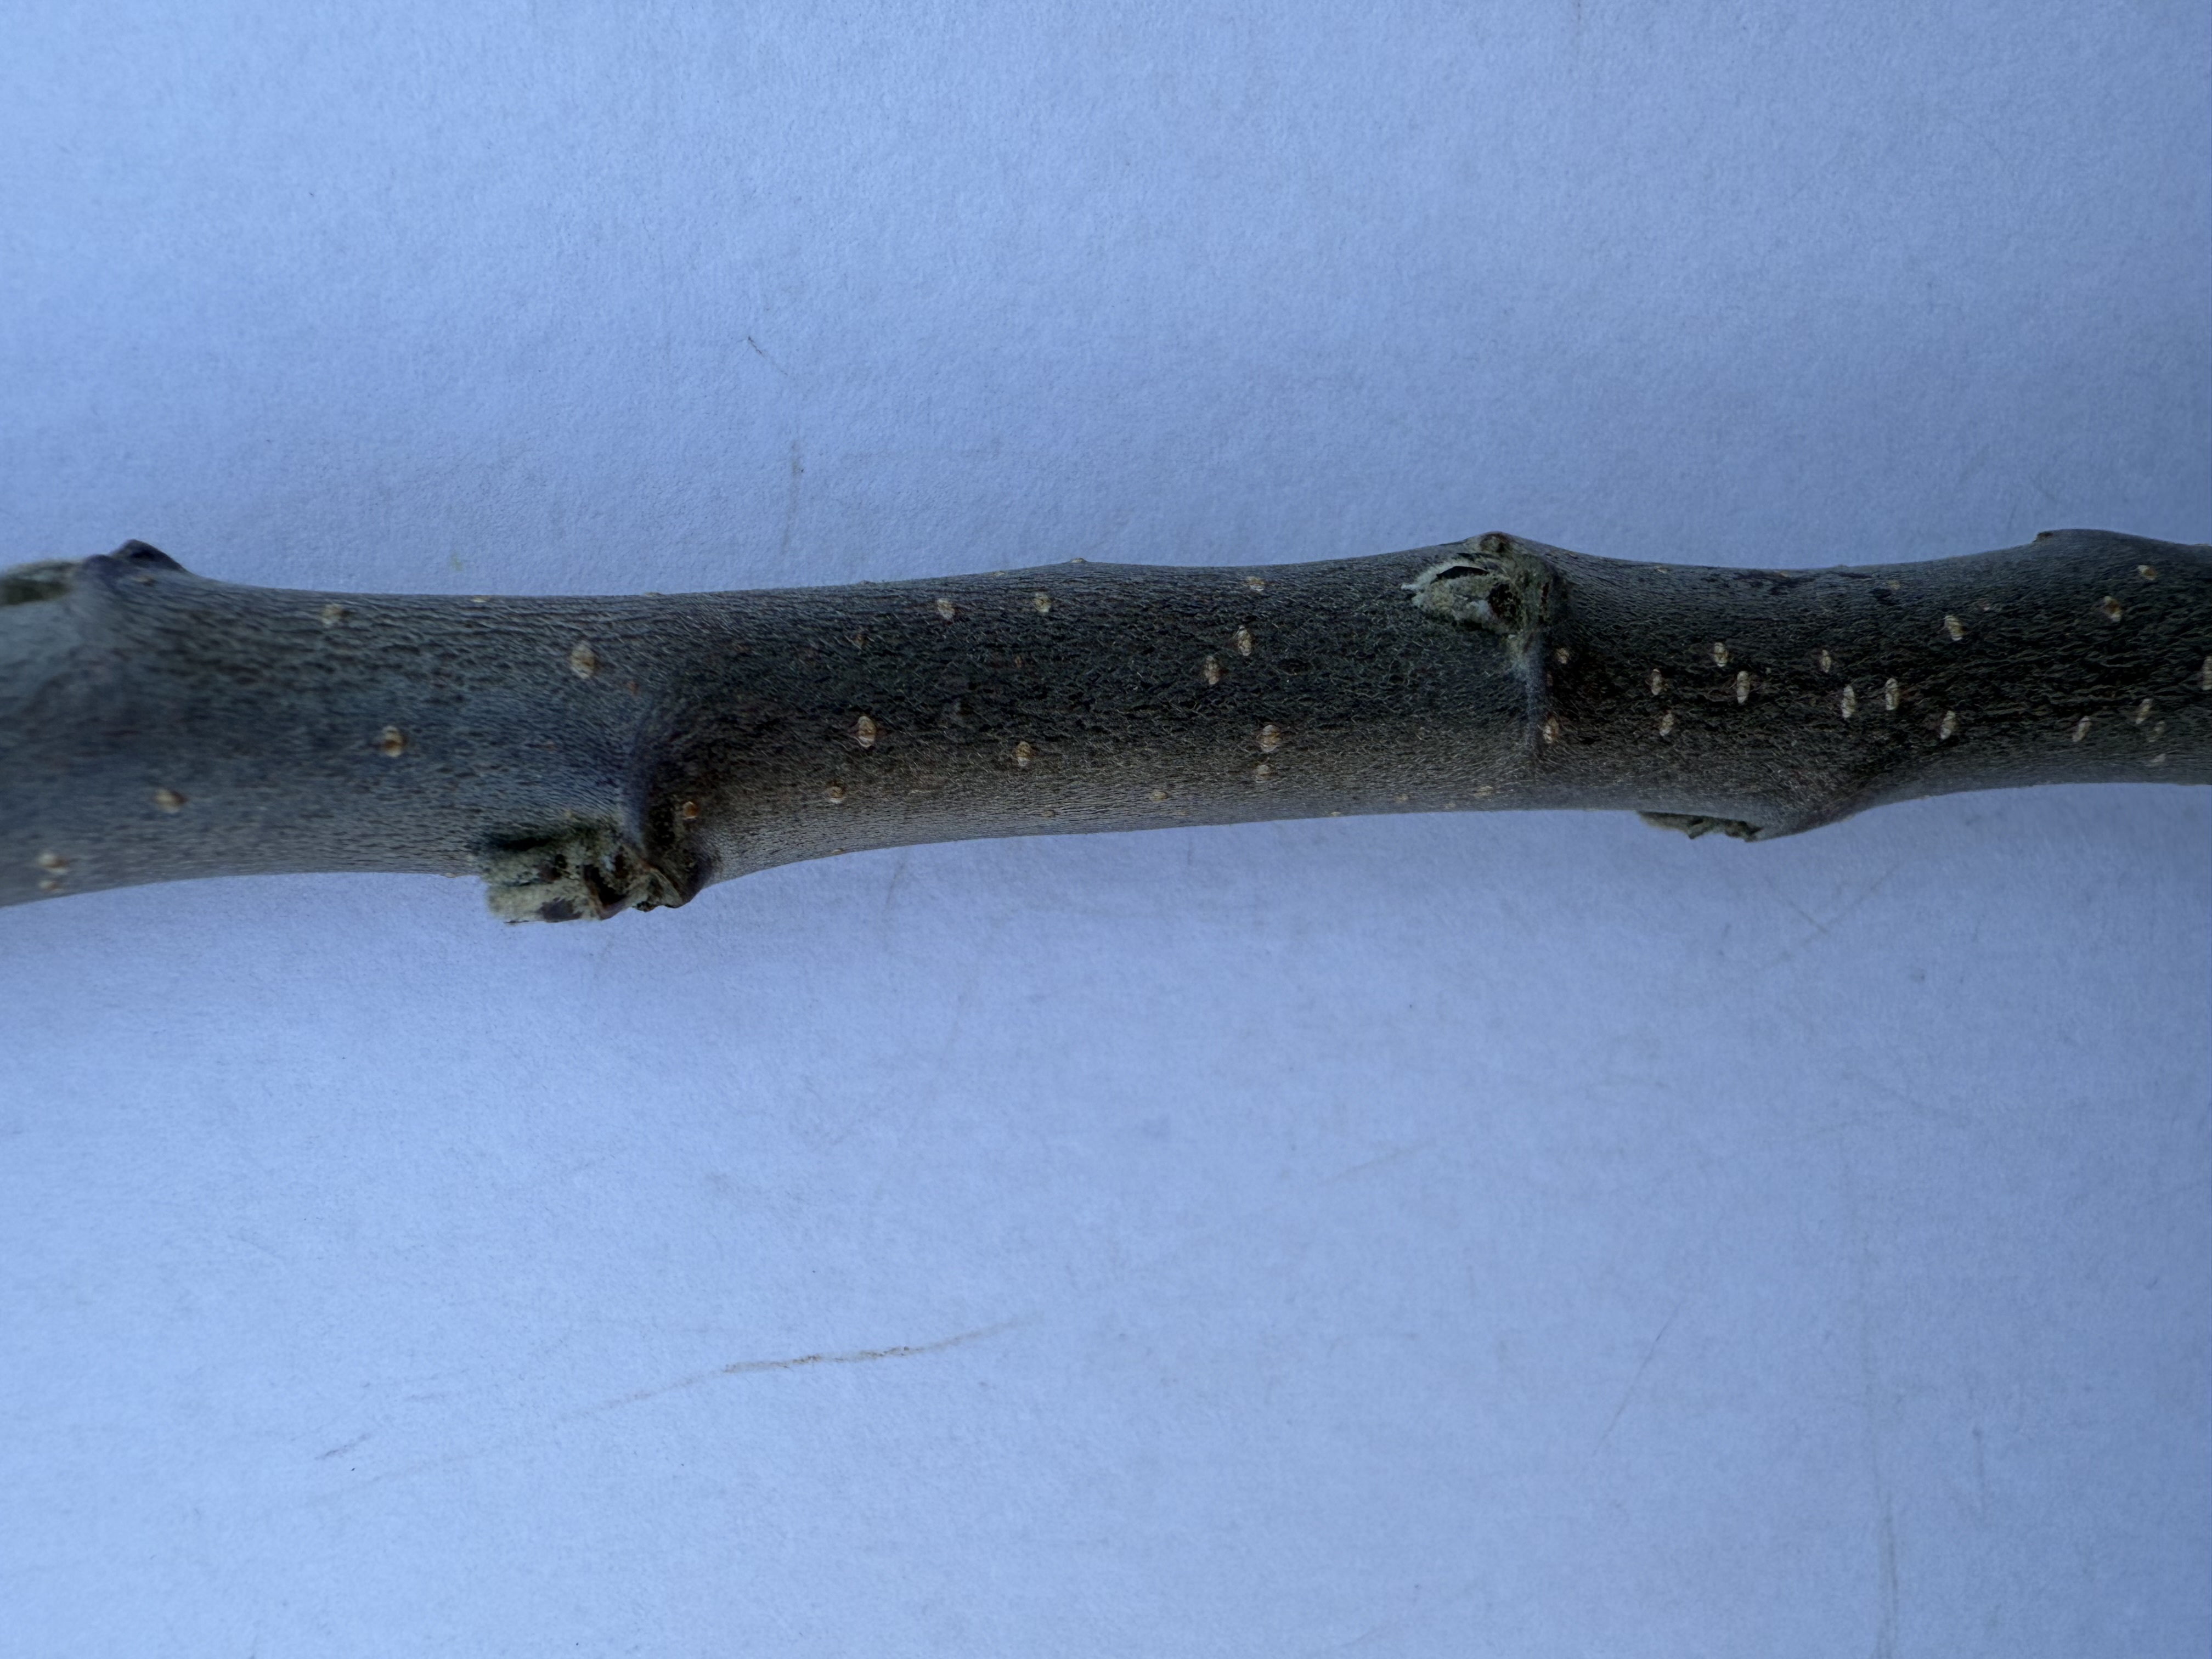
Variety: Redlove Apple